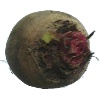
Label: Beetroot 1